Róža Domašcyna

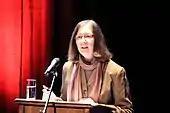
Róža Domašcyna

Róža Domašcyna (11 August 1951, in Zerna, East Germany) is a poet, translator and writer. She writes in German and in the Upper Sorbian language. Winner of the promotional award for Ćišinski-Preis and Anna Seghers Prize (1998).